Andreas Karaczay

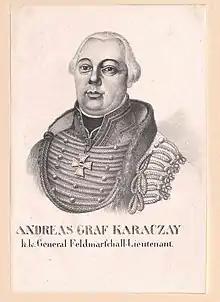

Andreas Karaczay de Vályeszáka or Andreas Karaiczay de Wallje Szaka or András Karacsaj de Válje-Szaka (Croatian: Andrija Karadžić;